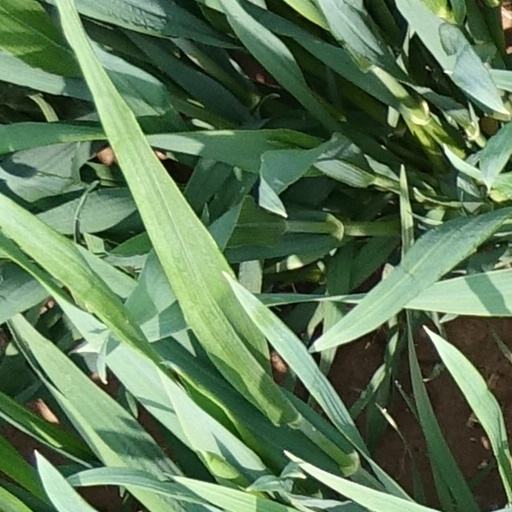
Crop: wheat